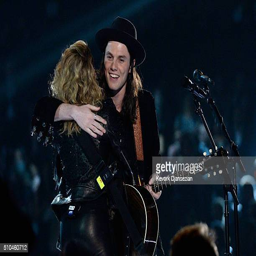
pop artist and blues artist perform onstage during awards